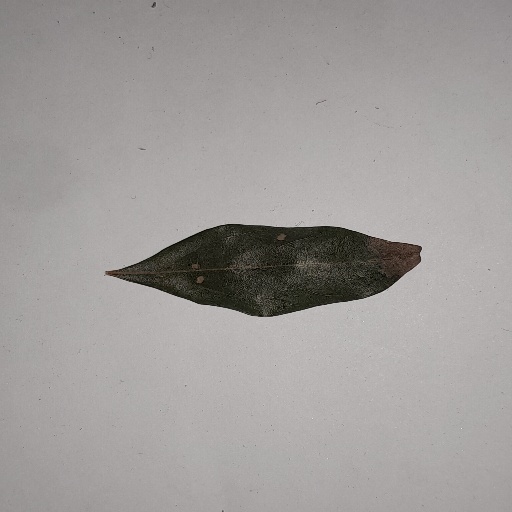
Species: Camphor
Leaf condition: Bacterial Spot